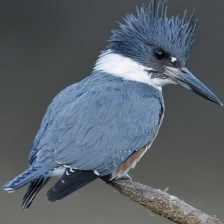
Species: BELTED KINGFISHER
Scientific name: MEGACERYLE ALCYON